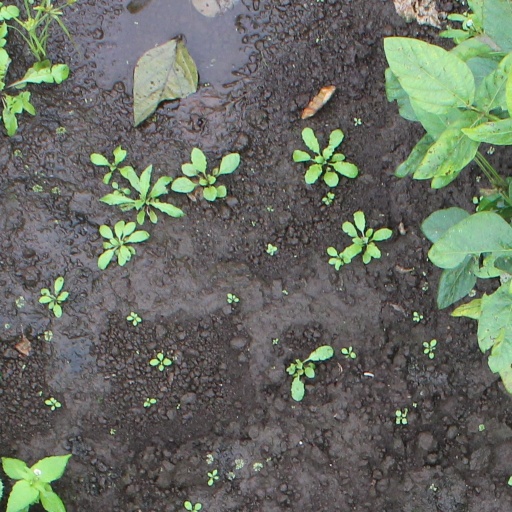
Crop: soybean